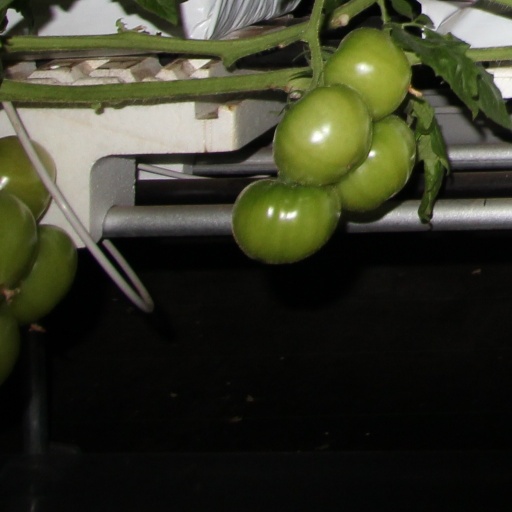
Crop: tomato